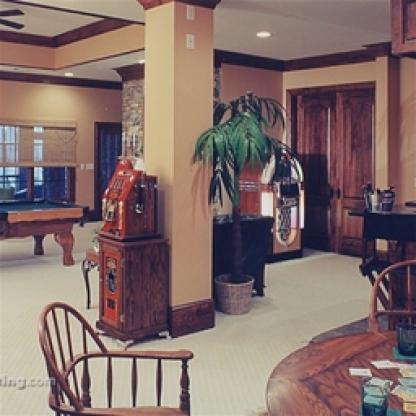
Scene: Indoor